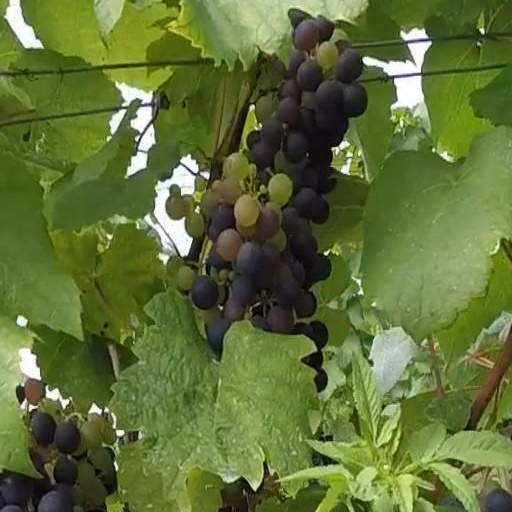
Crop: grape